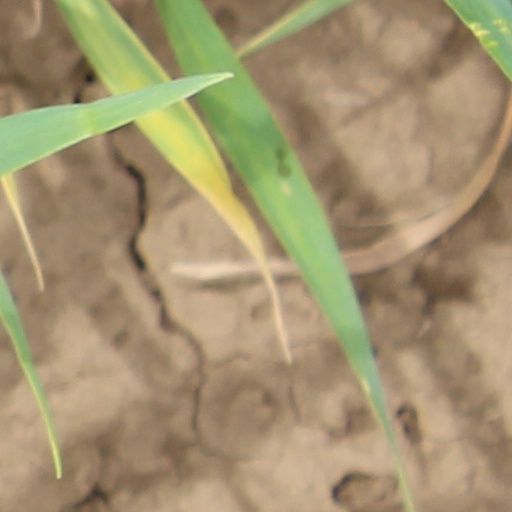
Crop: wheat